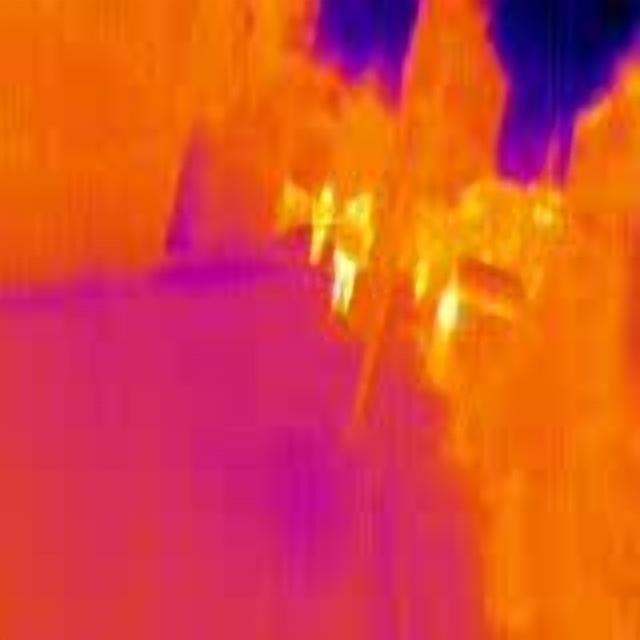
Detected objects:
label: person
label: person
label: person